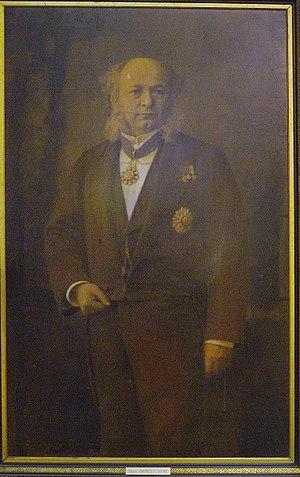
Portrait de Auguste Denayrouze (1837-1883), l'un des inventeurs du scaphandre autonome
Auguste Denayrouze est, avec Benoît Rouquayrol, l'un des inventeurs du scaphandre autonome. Il est né le 1ᵉʳ octobre 1837 à Montpeyroux, département de l'Aveyron sur l'Aubrac. Il est mort le 15 novembre 1883.